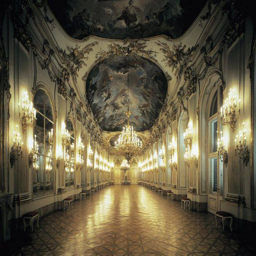
Vaduz Castle